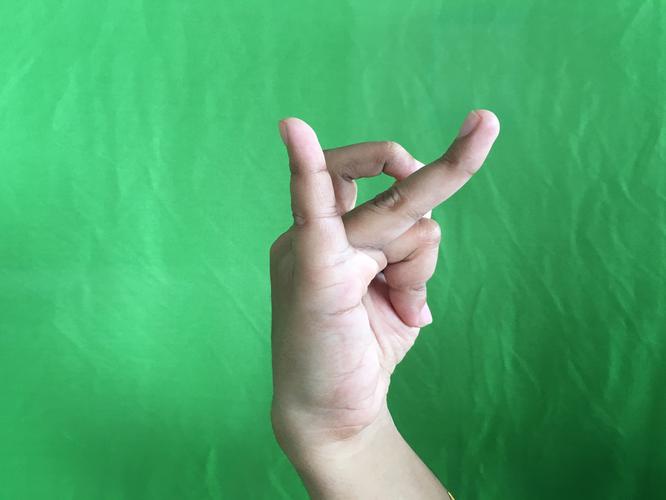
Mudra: Katakamukha_3
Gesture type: single_hand